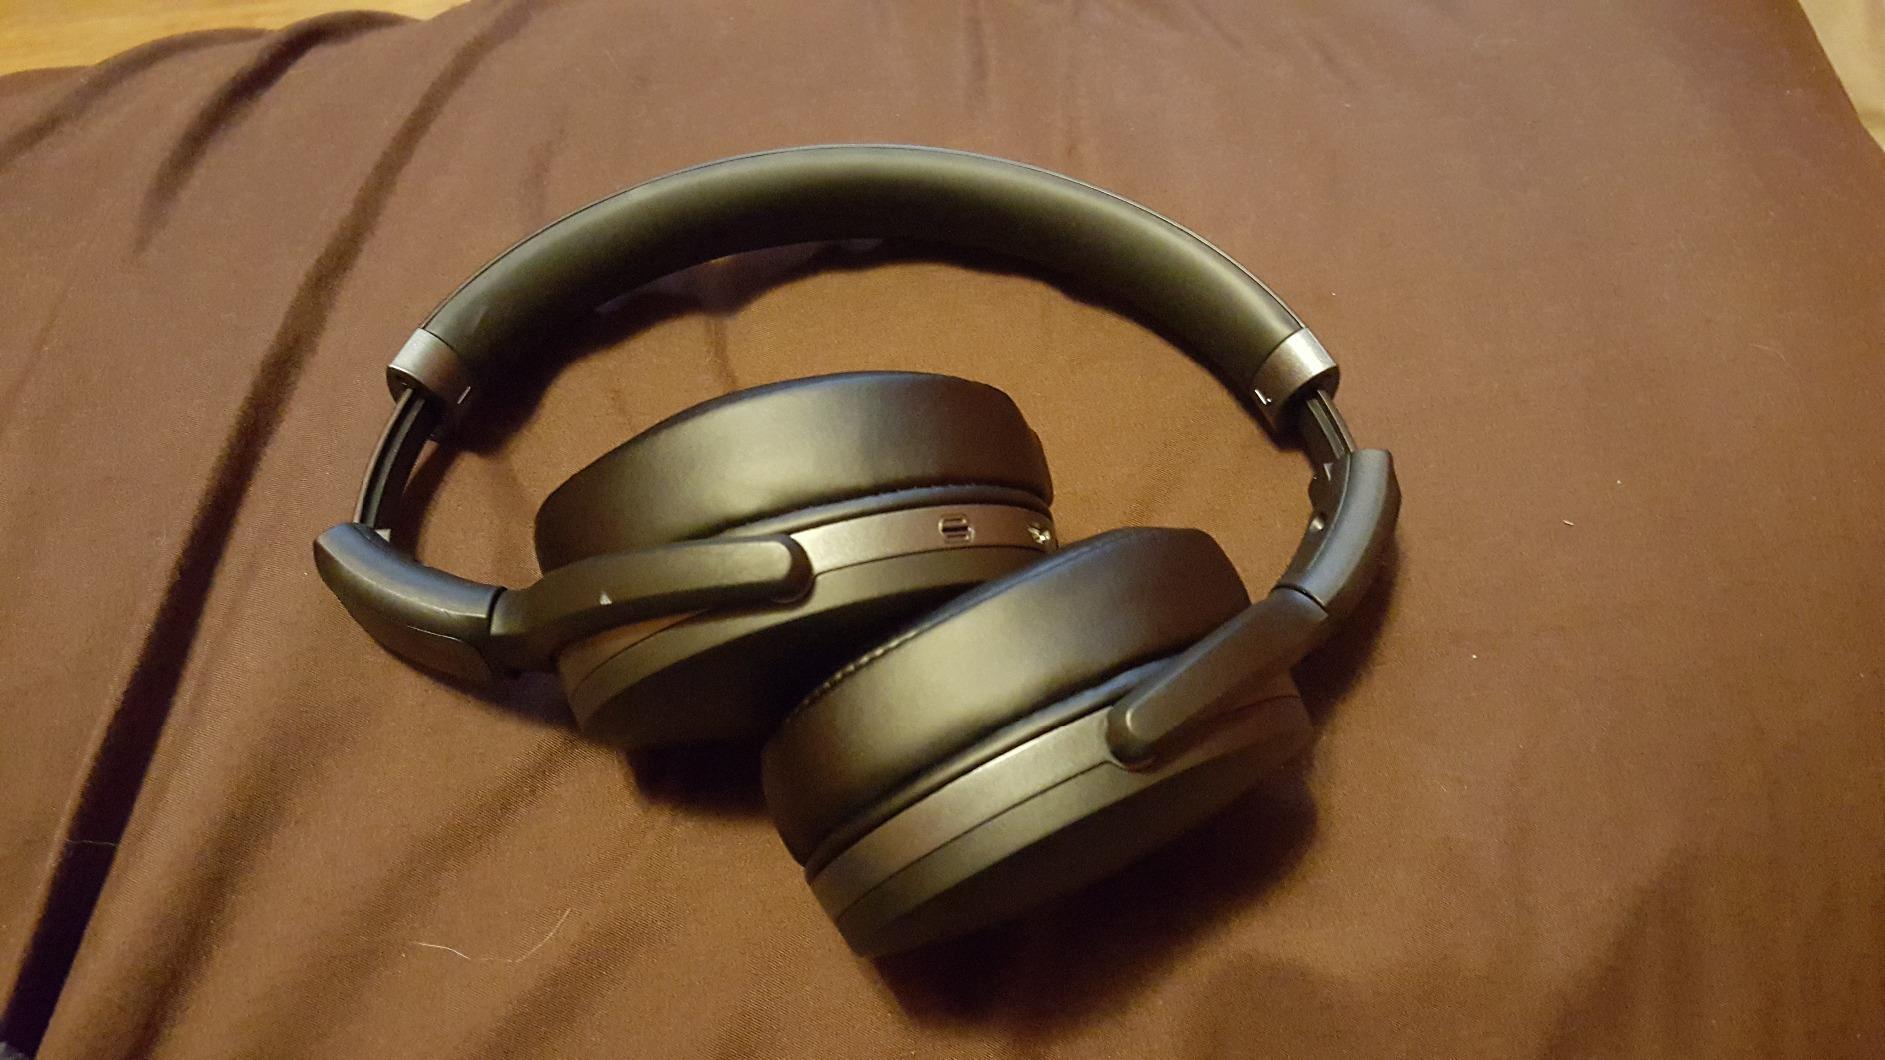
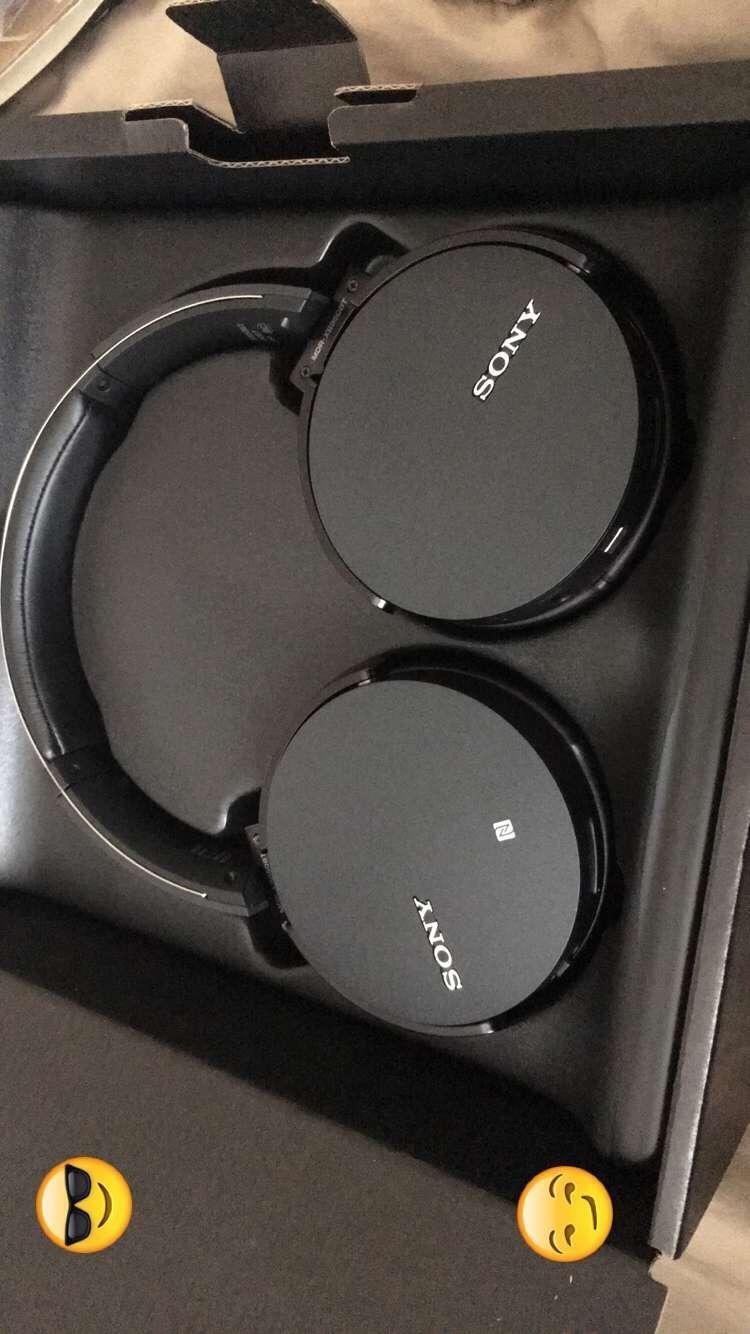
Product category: headphones
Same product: no